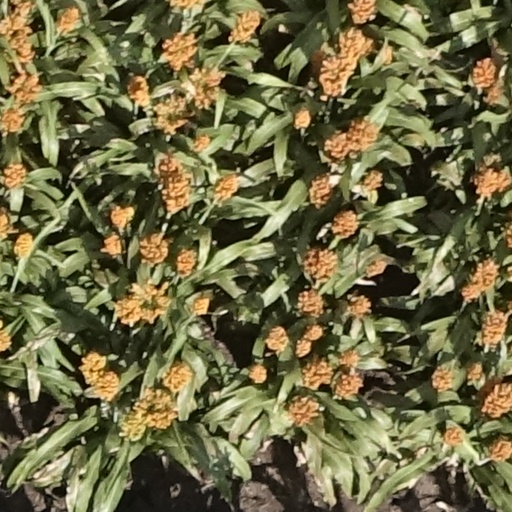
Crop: sorghum